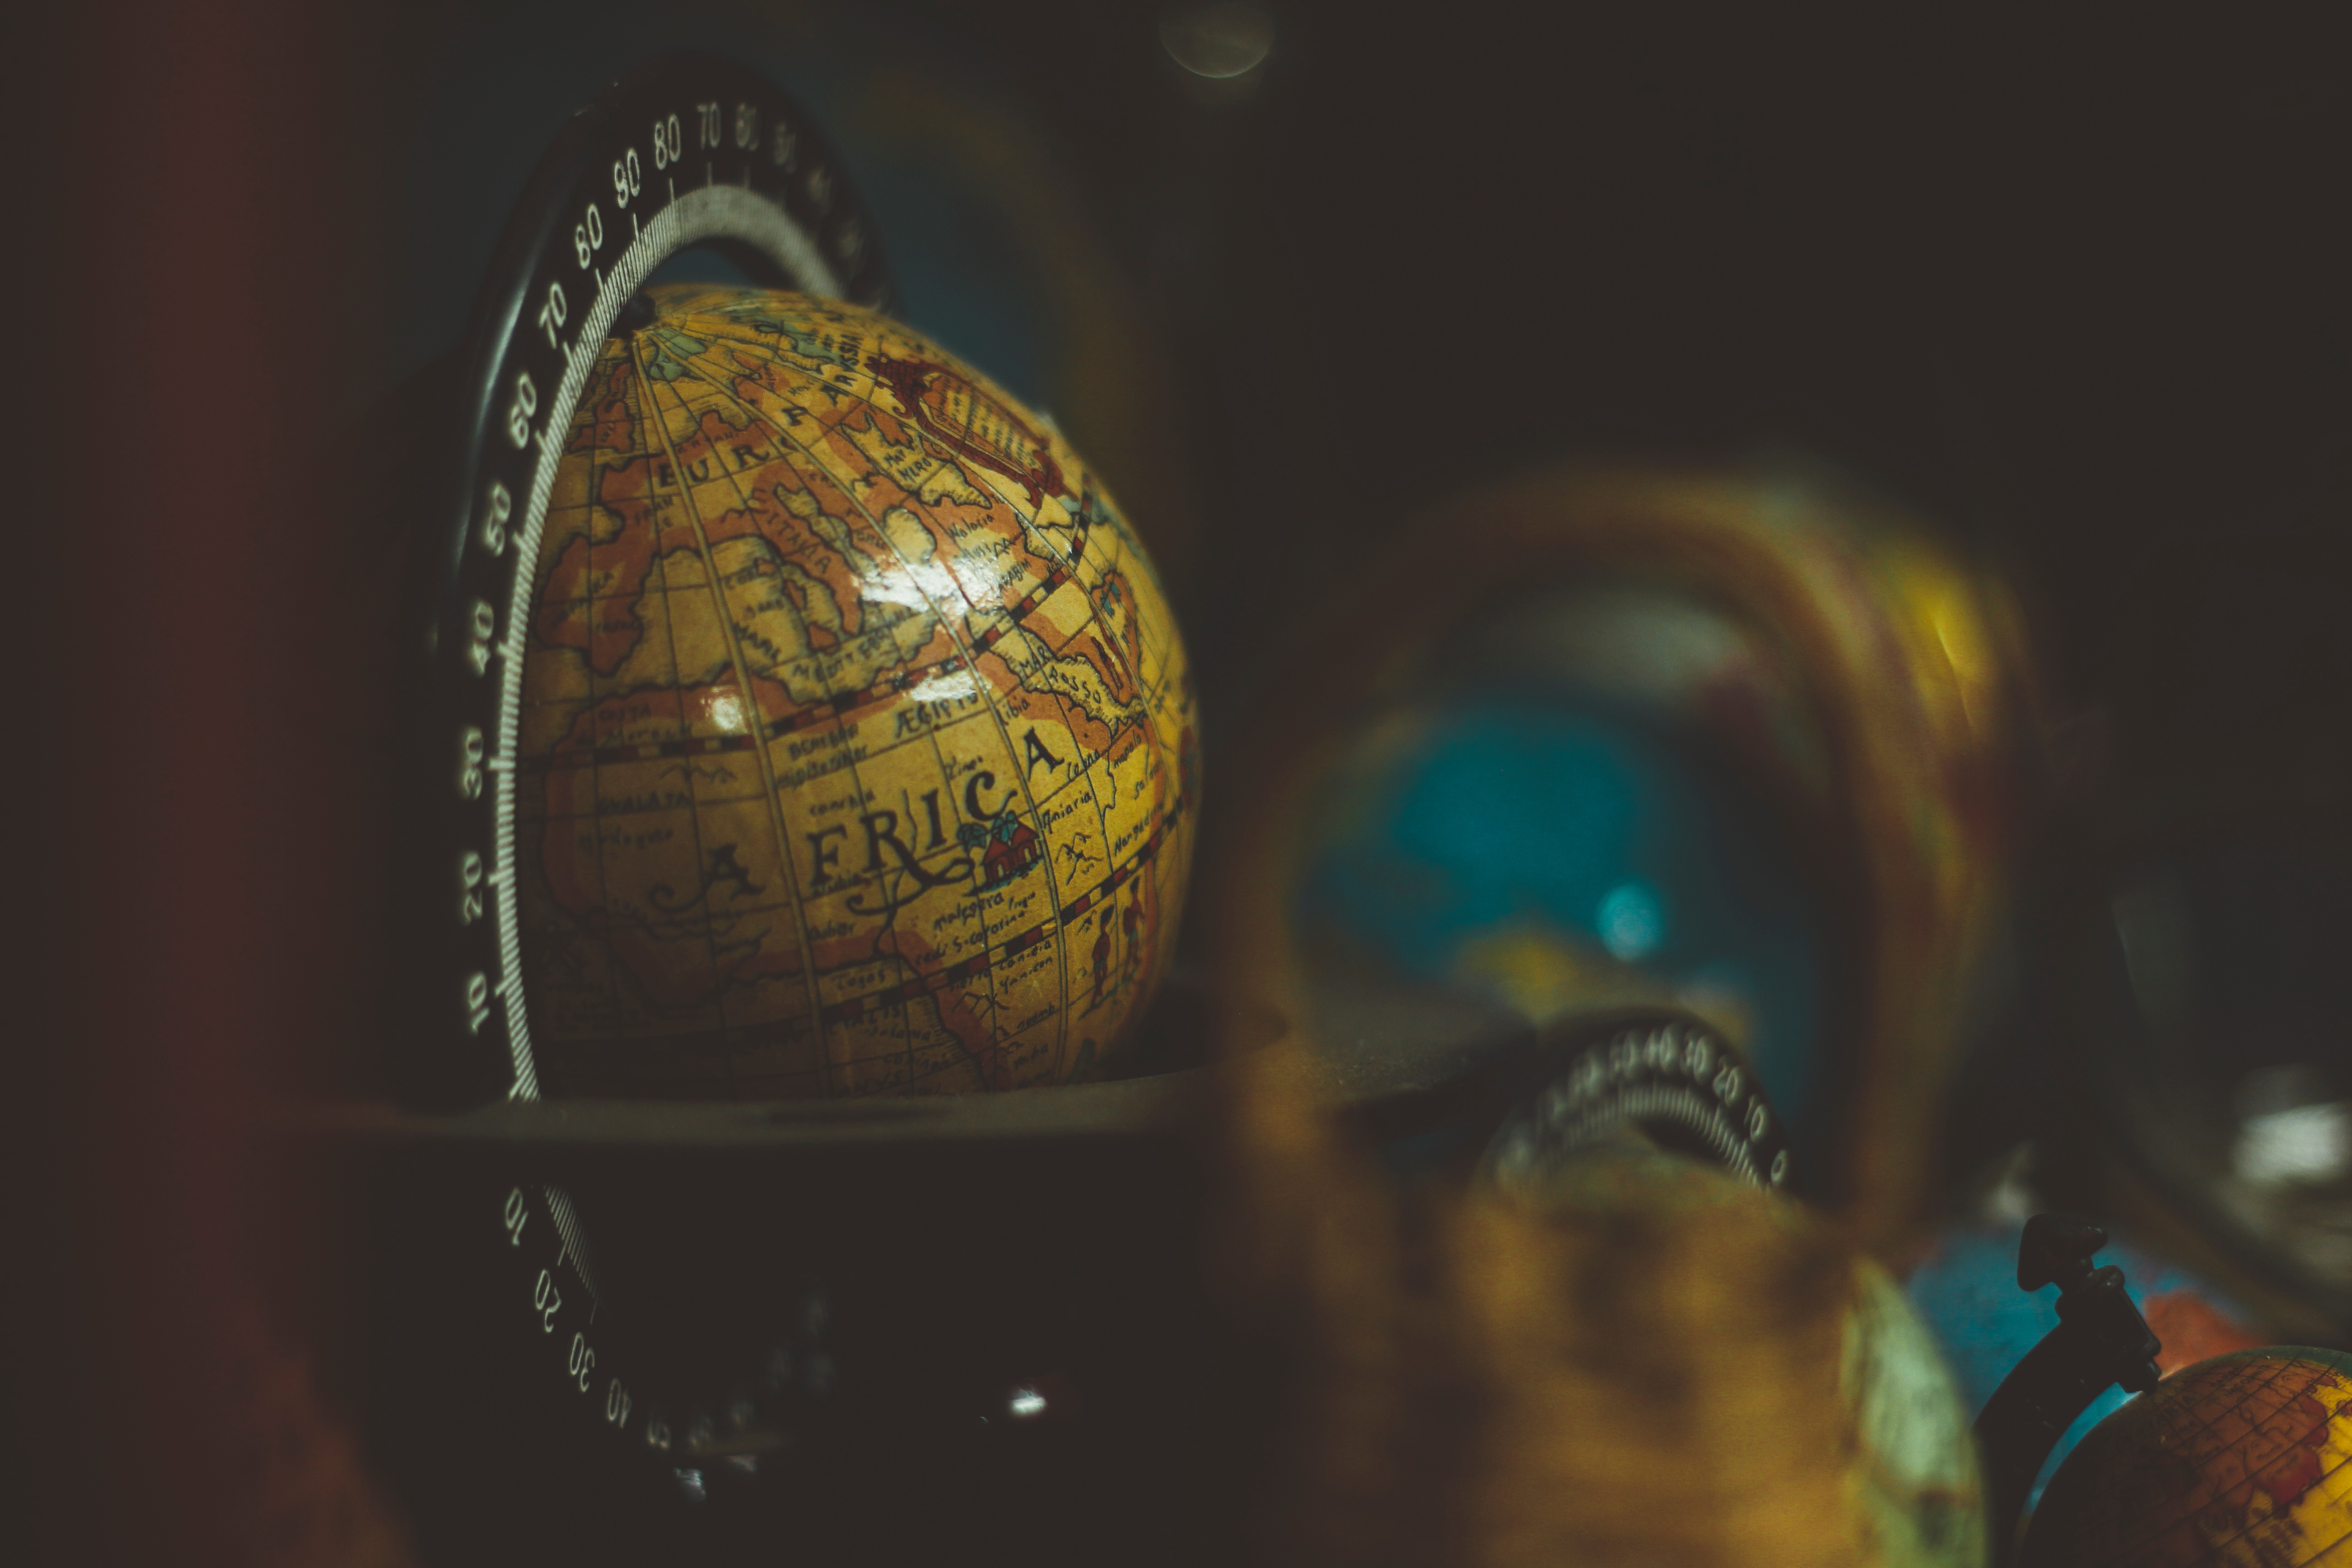
light, night, photography, vintage, glass, reflection, color, africa, darkness, map, globe, world, close up, earth, macro photography